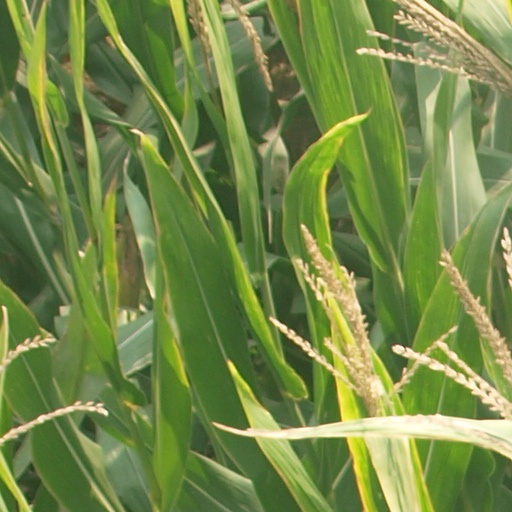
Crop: maize; corn